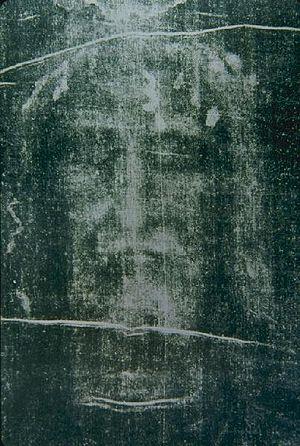
Giuseppe Enrie, né à Ceresole Alba près de Cuneo, le 9 novembre 1886 et mort en 1961 à Turin, était un photographe professionnel connu pour avoir pris, en 1931, les seconds clichés officiels du suaire de Turin après ceux pris en 1898 par Secondo Pia.
Montigny-Montfort est une commune française située dans le département de la Côte-d’Or, en région Bourgogne-Franche-Comté.
Le suaire de Turin, une pièce de lin communément associée à la crucifixion et l'ensevelissement de Jésus-Christ, a fait l'objet de multiples tests scientifiques, le plus connu d'entre eux étant la datation au carbone 14 dans le but de déterminer l'authenticité de la relique. En 1988, trois laboratoires datèrent des échantillons prélevés sur le suaire et parvinrent à la conclusion que ce dernier datait d'entre 1260 et 1390 ce qui coïncidait avec la première apparition du suaire en France vers le milieu du XIVᵉ siècle.
Le Saint-Suaire est, pour les chrétiens, le linge qui recouvrit le visage de Jésus de Nazareth ou bien le linceul qui servit à envelopper son corps après la mort – conformément au mode de sépulture en usage chez les Juifs – avant de le déposer au tombeau selon le Nouveau Testament.
Le suaire de Turin, ou linceul de Turin, est un drap de lin jauni de 4,42 mètres de long sur 1,13 mètre de large montrant l'image floue d'un homme présentant les traces de blessures compatibles avec un crucifiement. La représentation figurant certains détails de la Crucifixion de Jésus de Nazareth décrite dans les évangiles canoniques est l'objet de piété populaire et est considérée par l'Église catholique comme une icône. Certains croyants la vénèrent comme une relique insigne, le « Saint-Suaire ».
Le château de Montfort est un château fort du XIIIᵉ siècle, situé sur la commune française de Montigny-Montfort dans le département de la Côte-d'Or. Cette forteresse est perchée sur un plateau rocheux à 317 mètres d'altitude dominant les trois vallées du Dandarge, de la Ronce et de la Louère.
Mario Prassinos, né le 30 juillet 1916 à Constantinople et mort le 23 octobre 1985 à Avignon, est un peintre non figuratif français d'origine grecque de la nouvelle École de Paris.